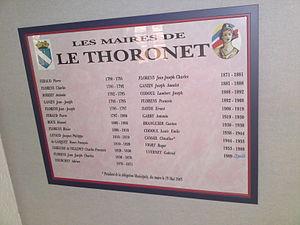
maires de la commune Le Thoronet dans le Var France, depuis la révolution française
Le Thoronet est une commune française située dans le département du Var, en région française Provence-Alpes-Côte d'Azur. Elle est membre de la communauté de communes Cœur du Var.